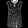
Label: Shirt